Xerocrassa cisternasi

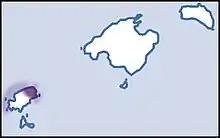
Distribution

This species is endemic to Spain, where it is restricted to the north-eastern part of the island of Ibiza and the surrounding islets.